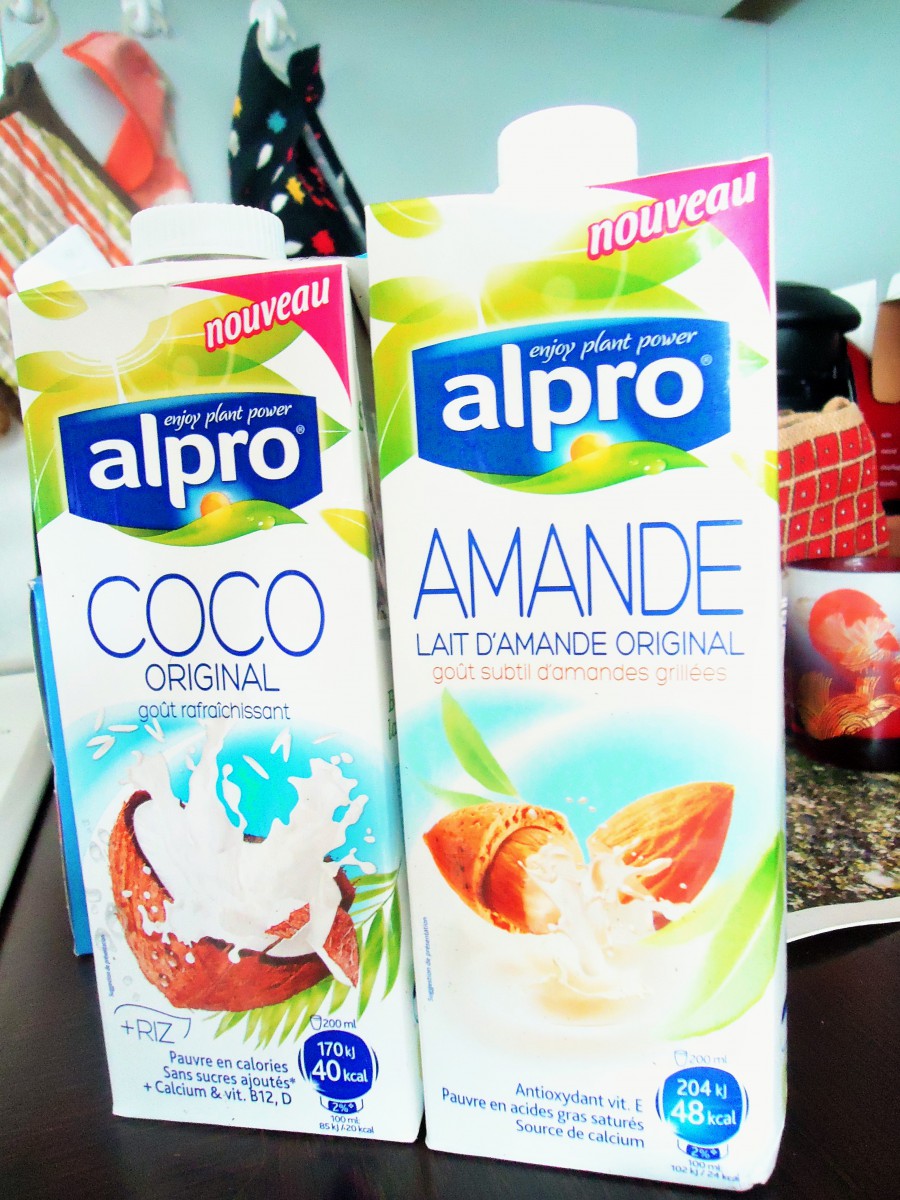
Label: cardboard